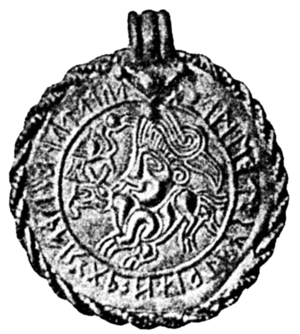
Brakteat / Oprindelse og udvikling
Vadstena brakteaten, en typisk C-brakteat. Indskriften består af runealfabetet og ordet tuwatuwa; begge har antagelig haft magisk kraft.
En brakteat er en lille, rund, tynd guldplade, der er forsynet med en øsken, så den kan bæres i en snor eller kæde. Der er blevet fundet over 970 brakteater fra tiden omkring 450-550 e.Kr., hvoraf 2/3 stammer fra Norden. De er dekoreret på den ene side ved prægning. Et særligt hyppigt motiv er et mandshoved over et hestelignende dyr.